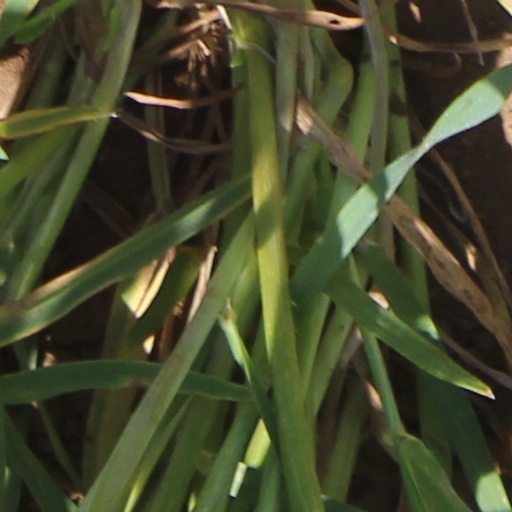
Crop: wheat